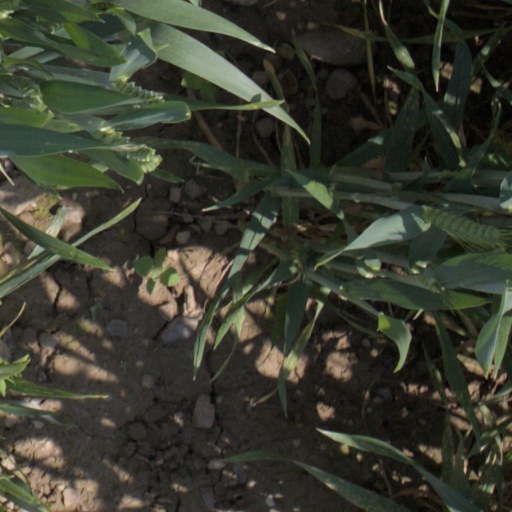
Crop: wheat